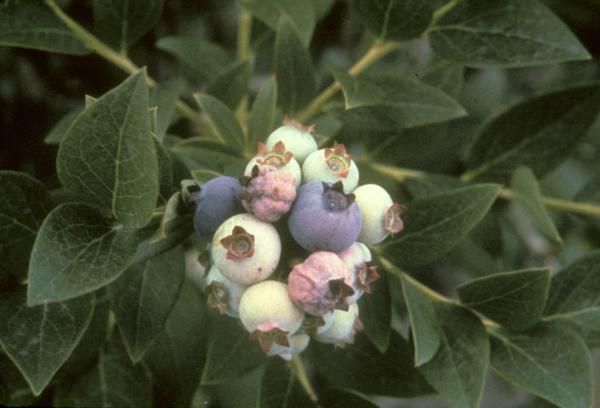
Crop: blueberry
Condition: mummy_berry